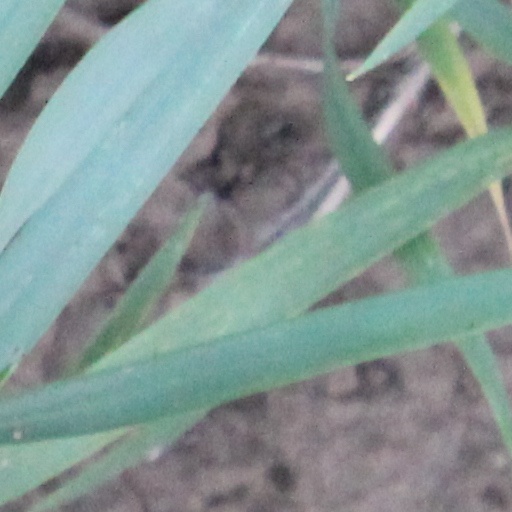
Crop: wheat